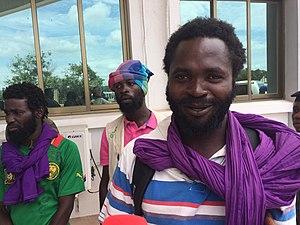
Des ex- rebelles Ninjas réclament leur réinsertion socio-économique, 20 juin 2019 à Kinkala, Congo-Brazzaville. (VOA/Arsène Séverin)
Les Ninjas sont un groupe de combattants rebelles du Congo-Brazzaville fondé au début des années 1990 pour soutenir un des chefs de l'opposition, Bernard Kolélas, et essentiellement d'ethnie Bakongo. La plupart sont originaires du département du Pool, ou des quartiers Bacongo ou Makélékélé de Brazzaville.